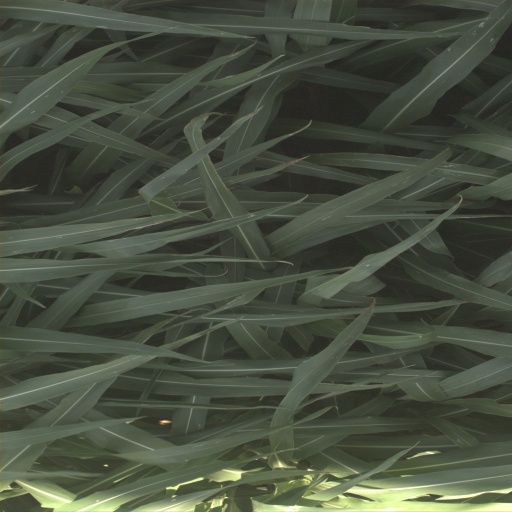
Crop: sorghum